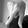
ASL letter: Q